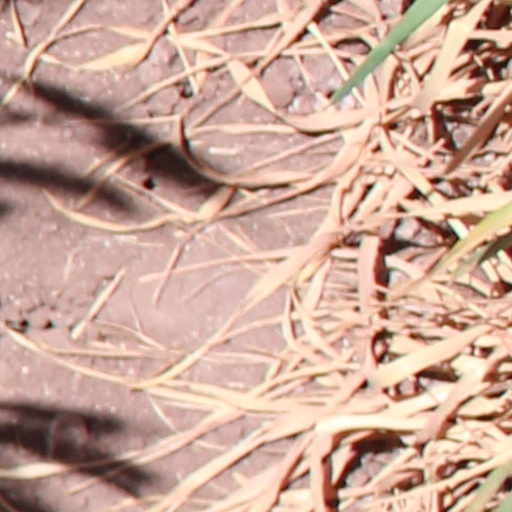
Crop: wheat